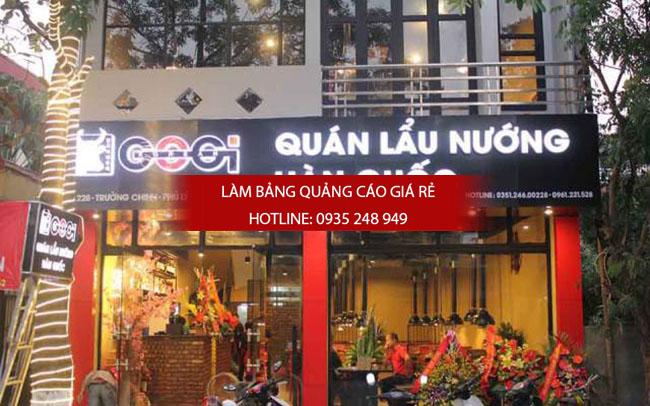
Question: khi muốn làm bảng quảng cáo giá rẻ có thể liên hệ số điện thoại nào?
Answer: khi muốn làm bảng quảng cáo giá rẻ có thể liên hệ số điện thoại 0935248949